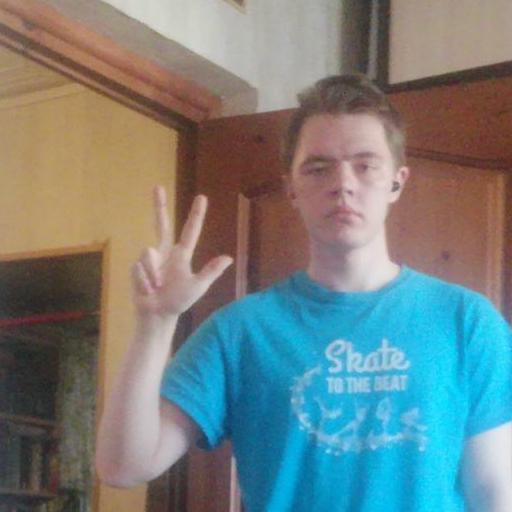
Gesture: three2